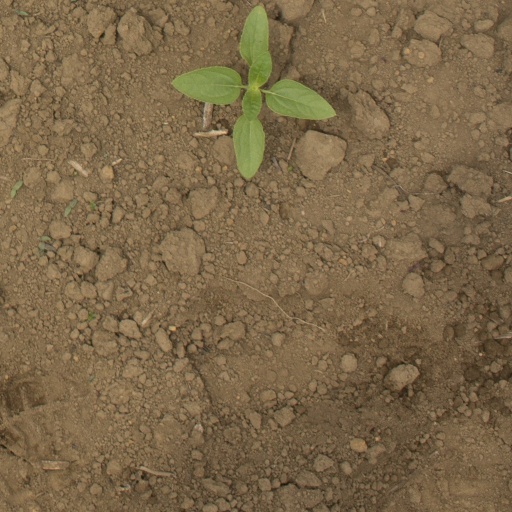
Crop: Jerusalem artichoke